Shatian station

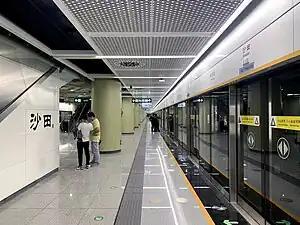
Platform

Shatian station is a station on Line 14 of Shenzhen Metro in Shenzhen, Guangdong, China, which is opened on 28 October 2022. It is located in Pingshan District.